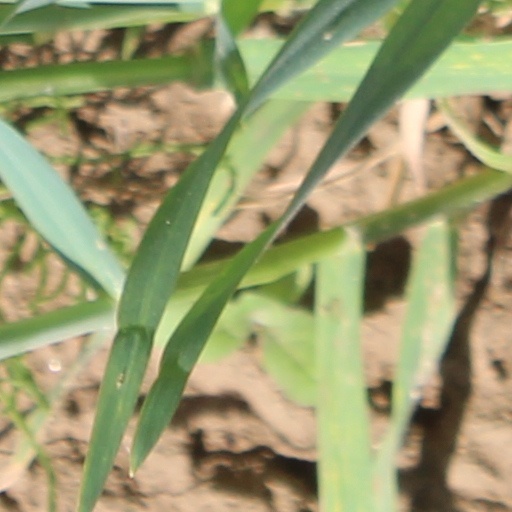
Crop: wheat